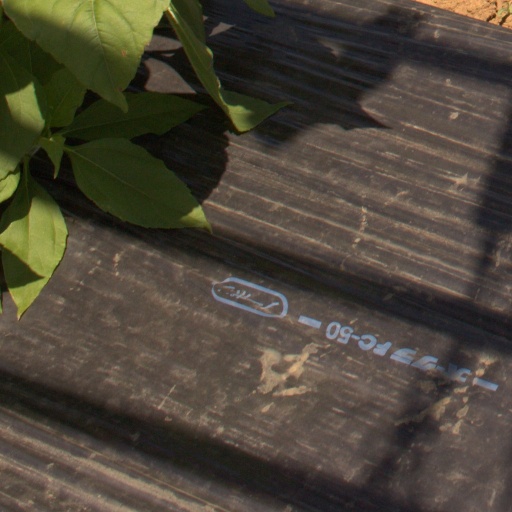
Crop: Jerusalem artichoke